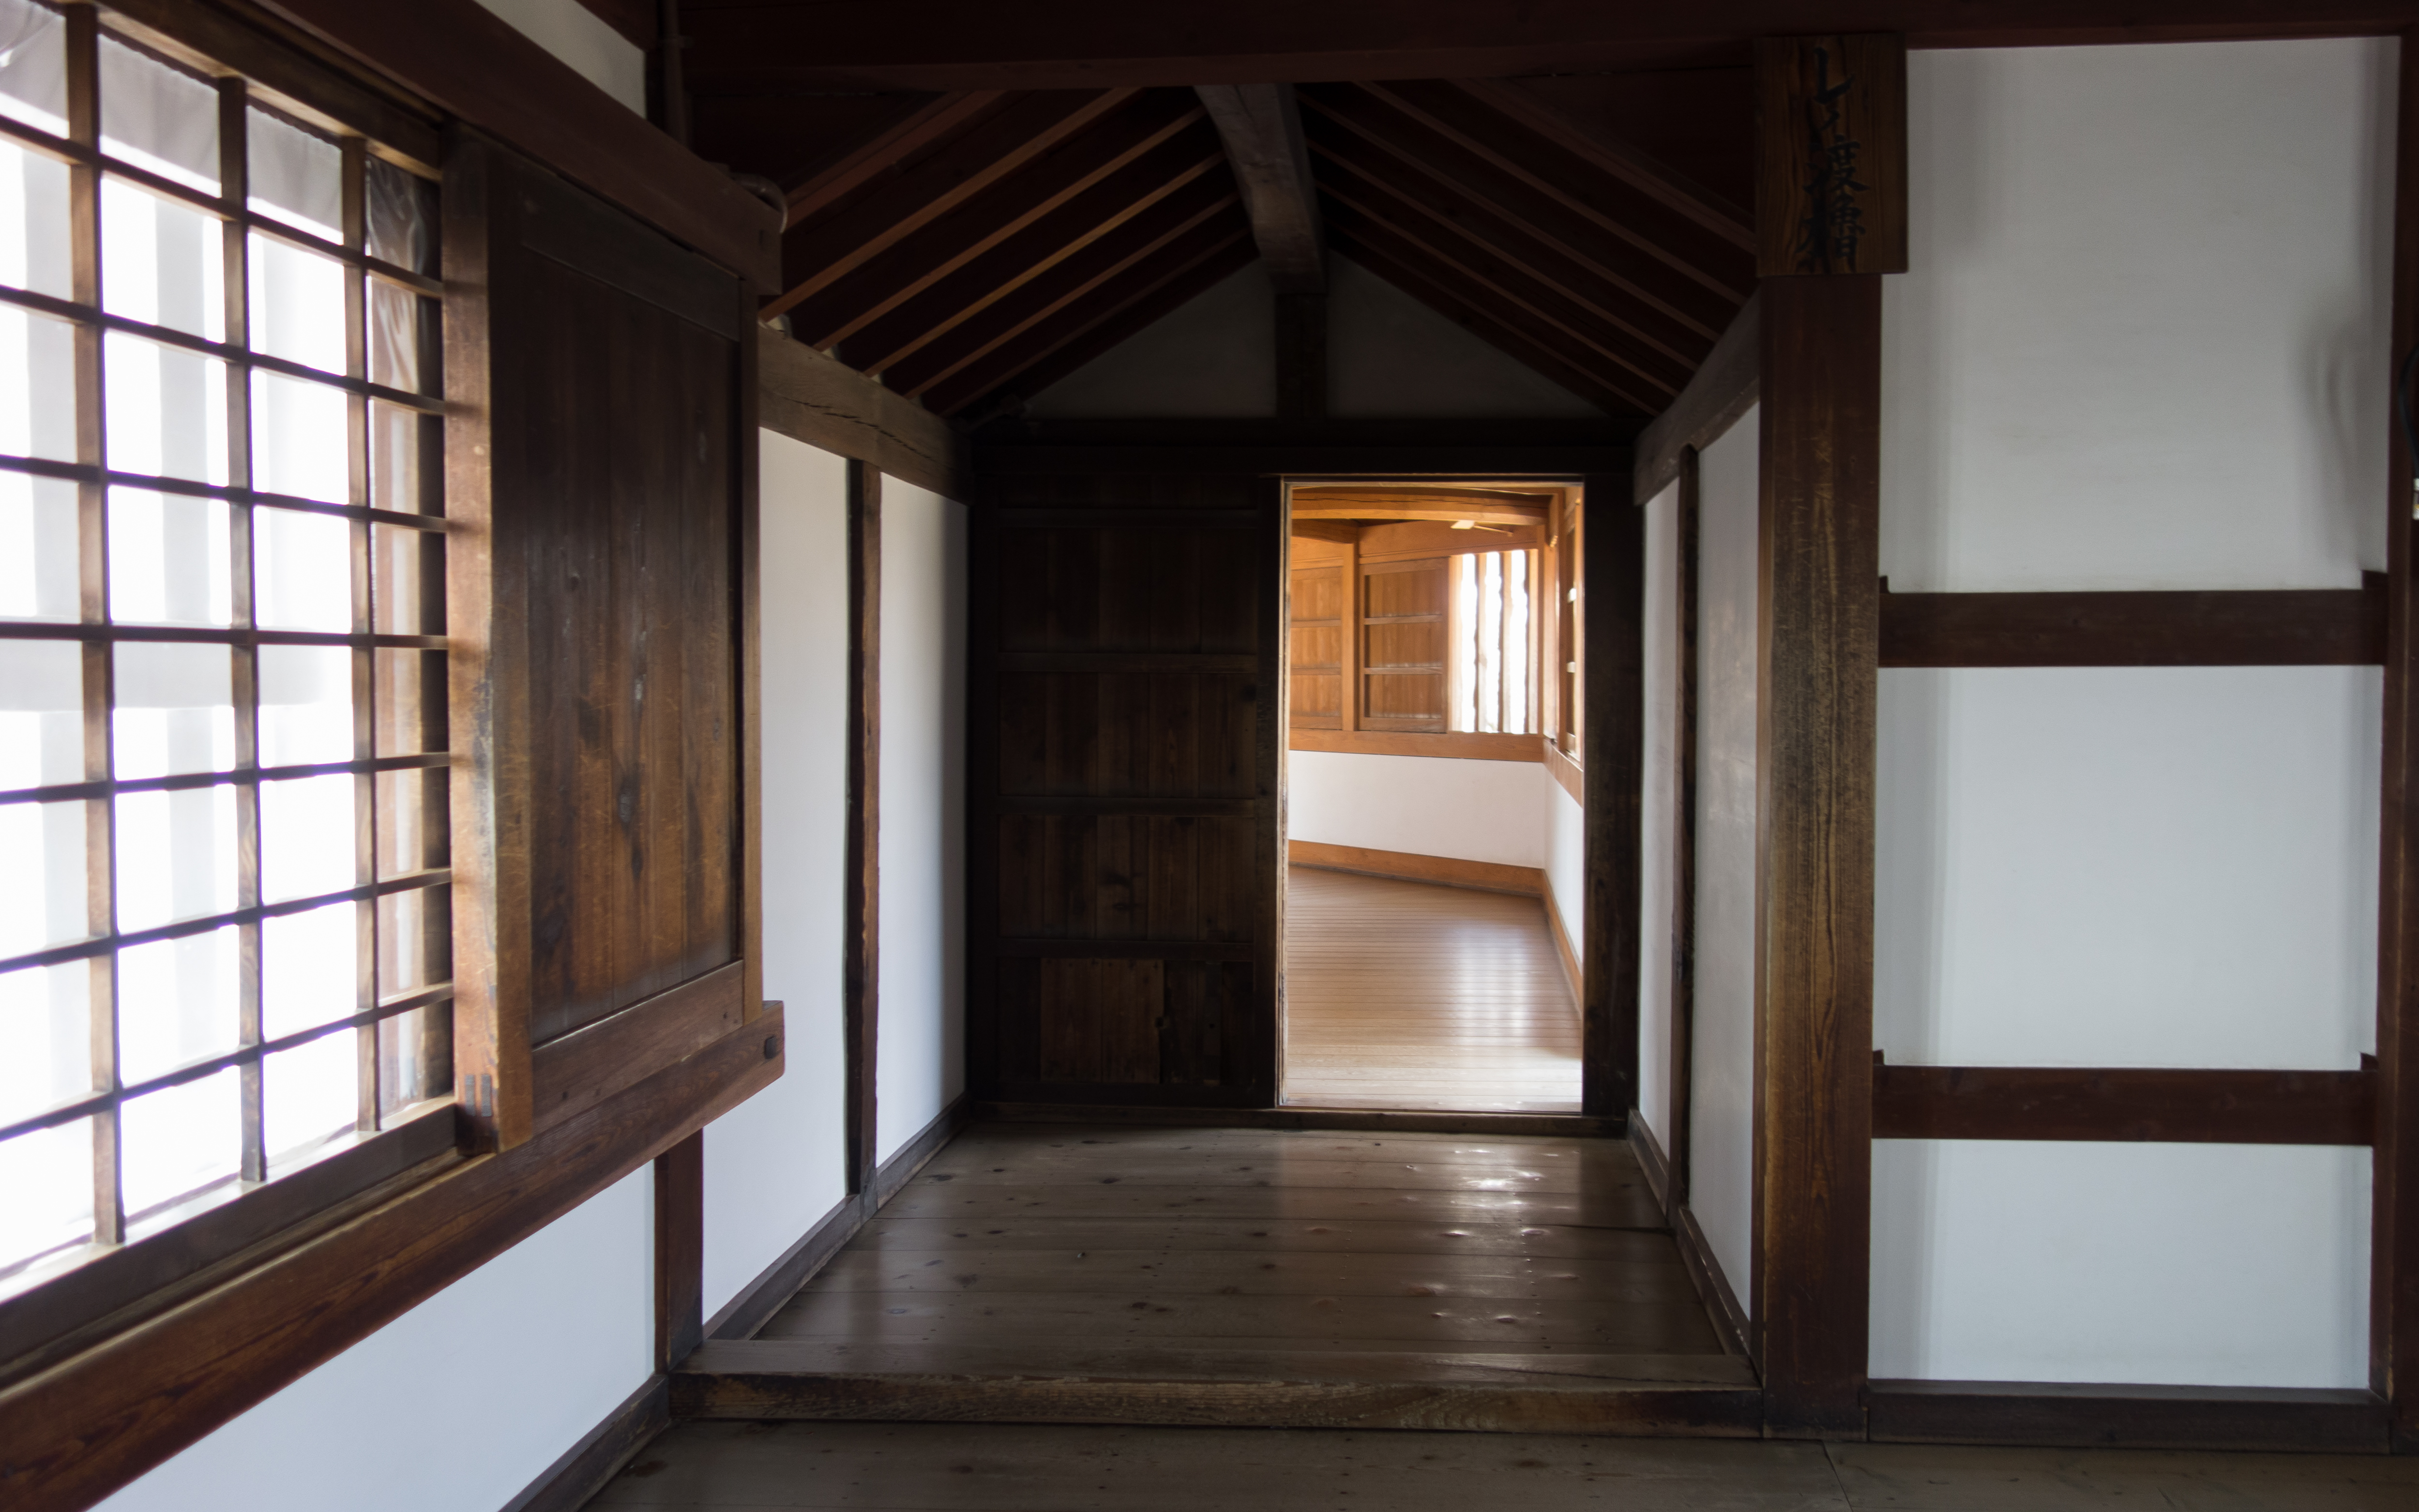
architecture, wood, house, floor, window, building, home, hall, property, living room, room, door, interior design, 2013, japon, design, tourist attraction, estate, himeji, hy go, h ronblanc, window covering